Pálpusztai cheese

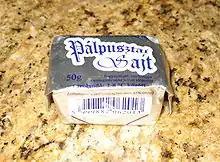
Pálpusztai in its wrapper

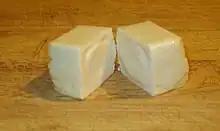
Pálpusztai unwrapped

Pálpusztai is a Hungarian soft cow's milk cheese, known for its pungent odor.